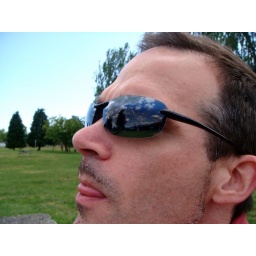
coulds in the glass mirror